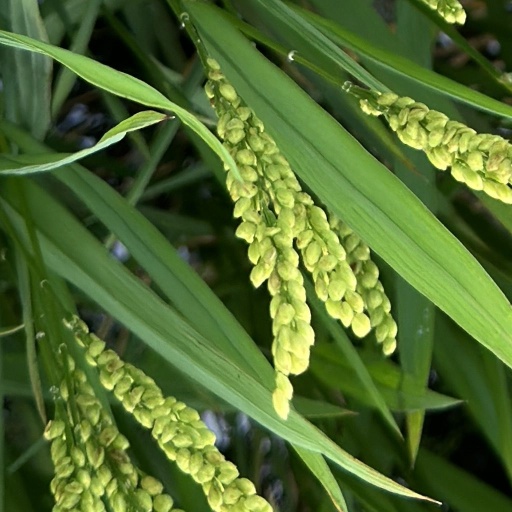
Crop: rice